Tocolsida

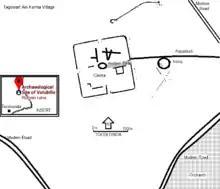
Diagram of the location and layout of the Archaeological ruins of the Roman Castra of Tocolsida, southern Morocco. Reconstruction from original sources

Tocolsida was one of the five fortresses built to defend the city of Volubilis and was active from 30BC – AD300. Though some archaeology suggest occupation till the Muslim conquest of the Maghreb.